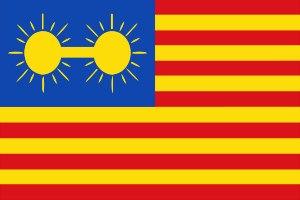
Le drapeau de la République de Panama est le nom officiel du pavillon national de ce pays, lequel est le plus connu et le plus important symbole national du Panama. Il est composé d'un rectangle divisé en quatre quartiers : le premier quartier supérieur est de couleur blanche, avec une étoile bleue à cinq branches ; le second supérieur est de couleur rouge ; le premier inférieur est de couleur bleue ; et le second est de couleur blanche avec une étoile rouge.